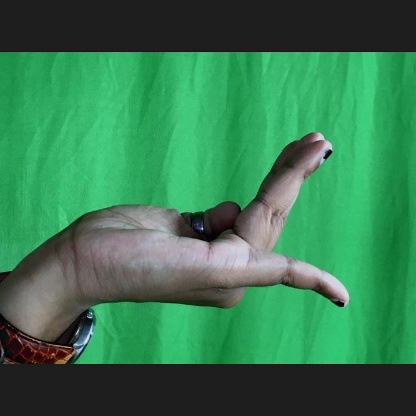
Mudra: Chaturam